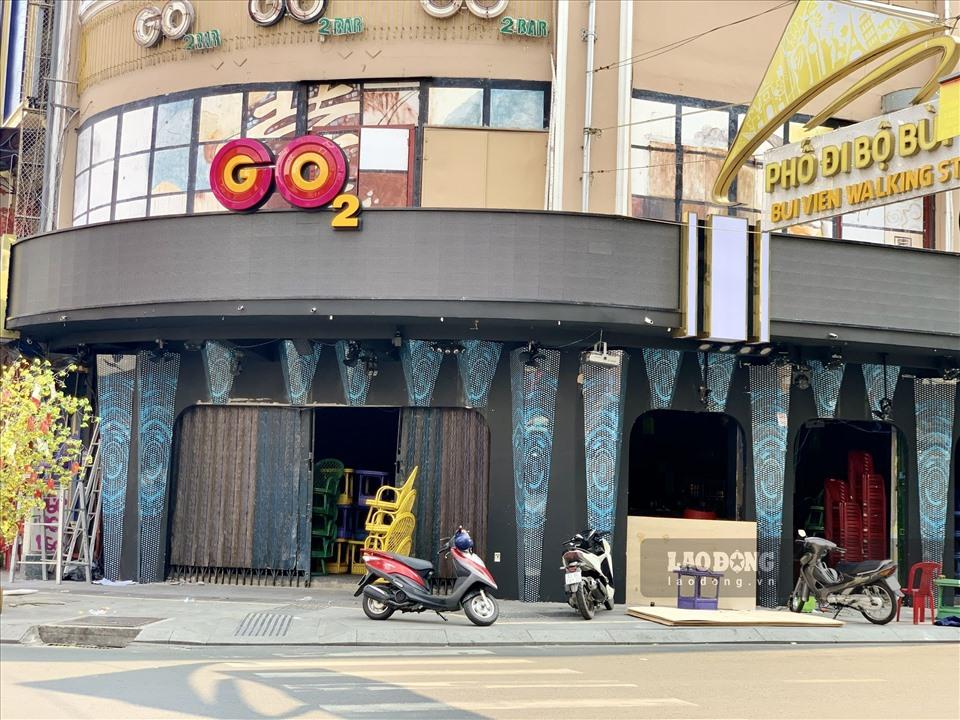
có một vài cái xe máy đang đỗ ở trên vỉa hè